Calefare

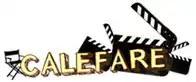

Calefare (locally pronounced ) is an English-language Singaporean comedy series that debuted on Saturday, August 9, 2008, on MediaCorp TV's Channel 5 as a "Sneak Preview," airing right after the National Day Parade. The series then began their regular Tuesday night 8:00pm airing on August 19, 2008, for its 13-week run. The single-camera satirical program revolves around a quintet of aspiring actors who land walk-on roles on television and their goals to break into the entertainment business.